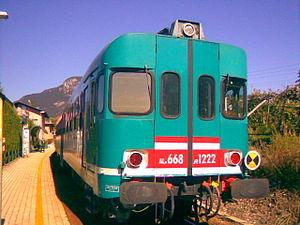
Les Autorails FS ALn 668 représentent une grande famille d'automotrices ferroviaires légères, construites à partir du début des années 1950 jusqu'en 1981 pour les chemins de fer italiens, les FS-Ferrovie dello Stato. La majorité des rames construites sont toujours en service en 2011.